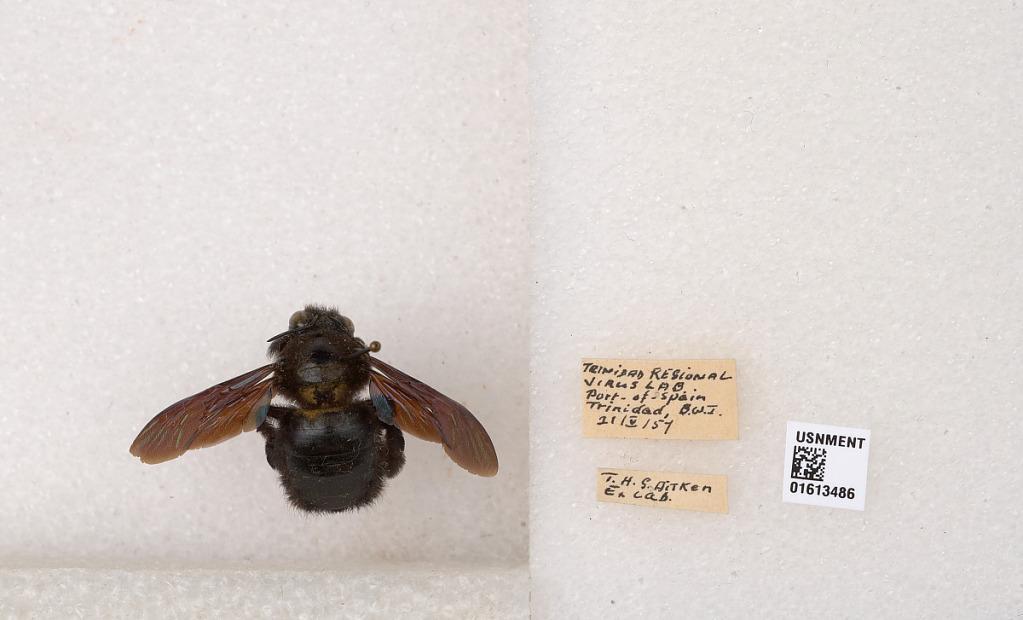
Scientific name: Xylocopa (Neoxylocopa) transitoria Pérez
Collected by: T. Aitken
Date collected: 1957-5-21
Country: Trinidad and Tobago
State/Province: Port of Spain
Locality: Trinidad Regional Virus Lab